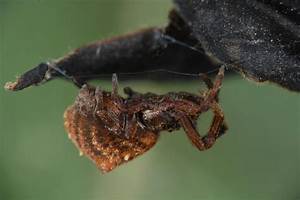
Label: ragno